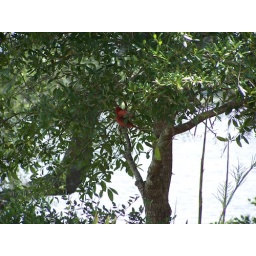
Red bird in a tree